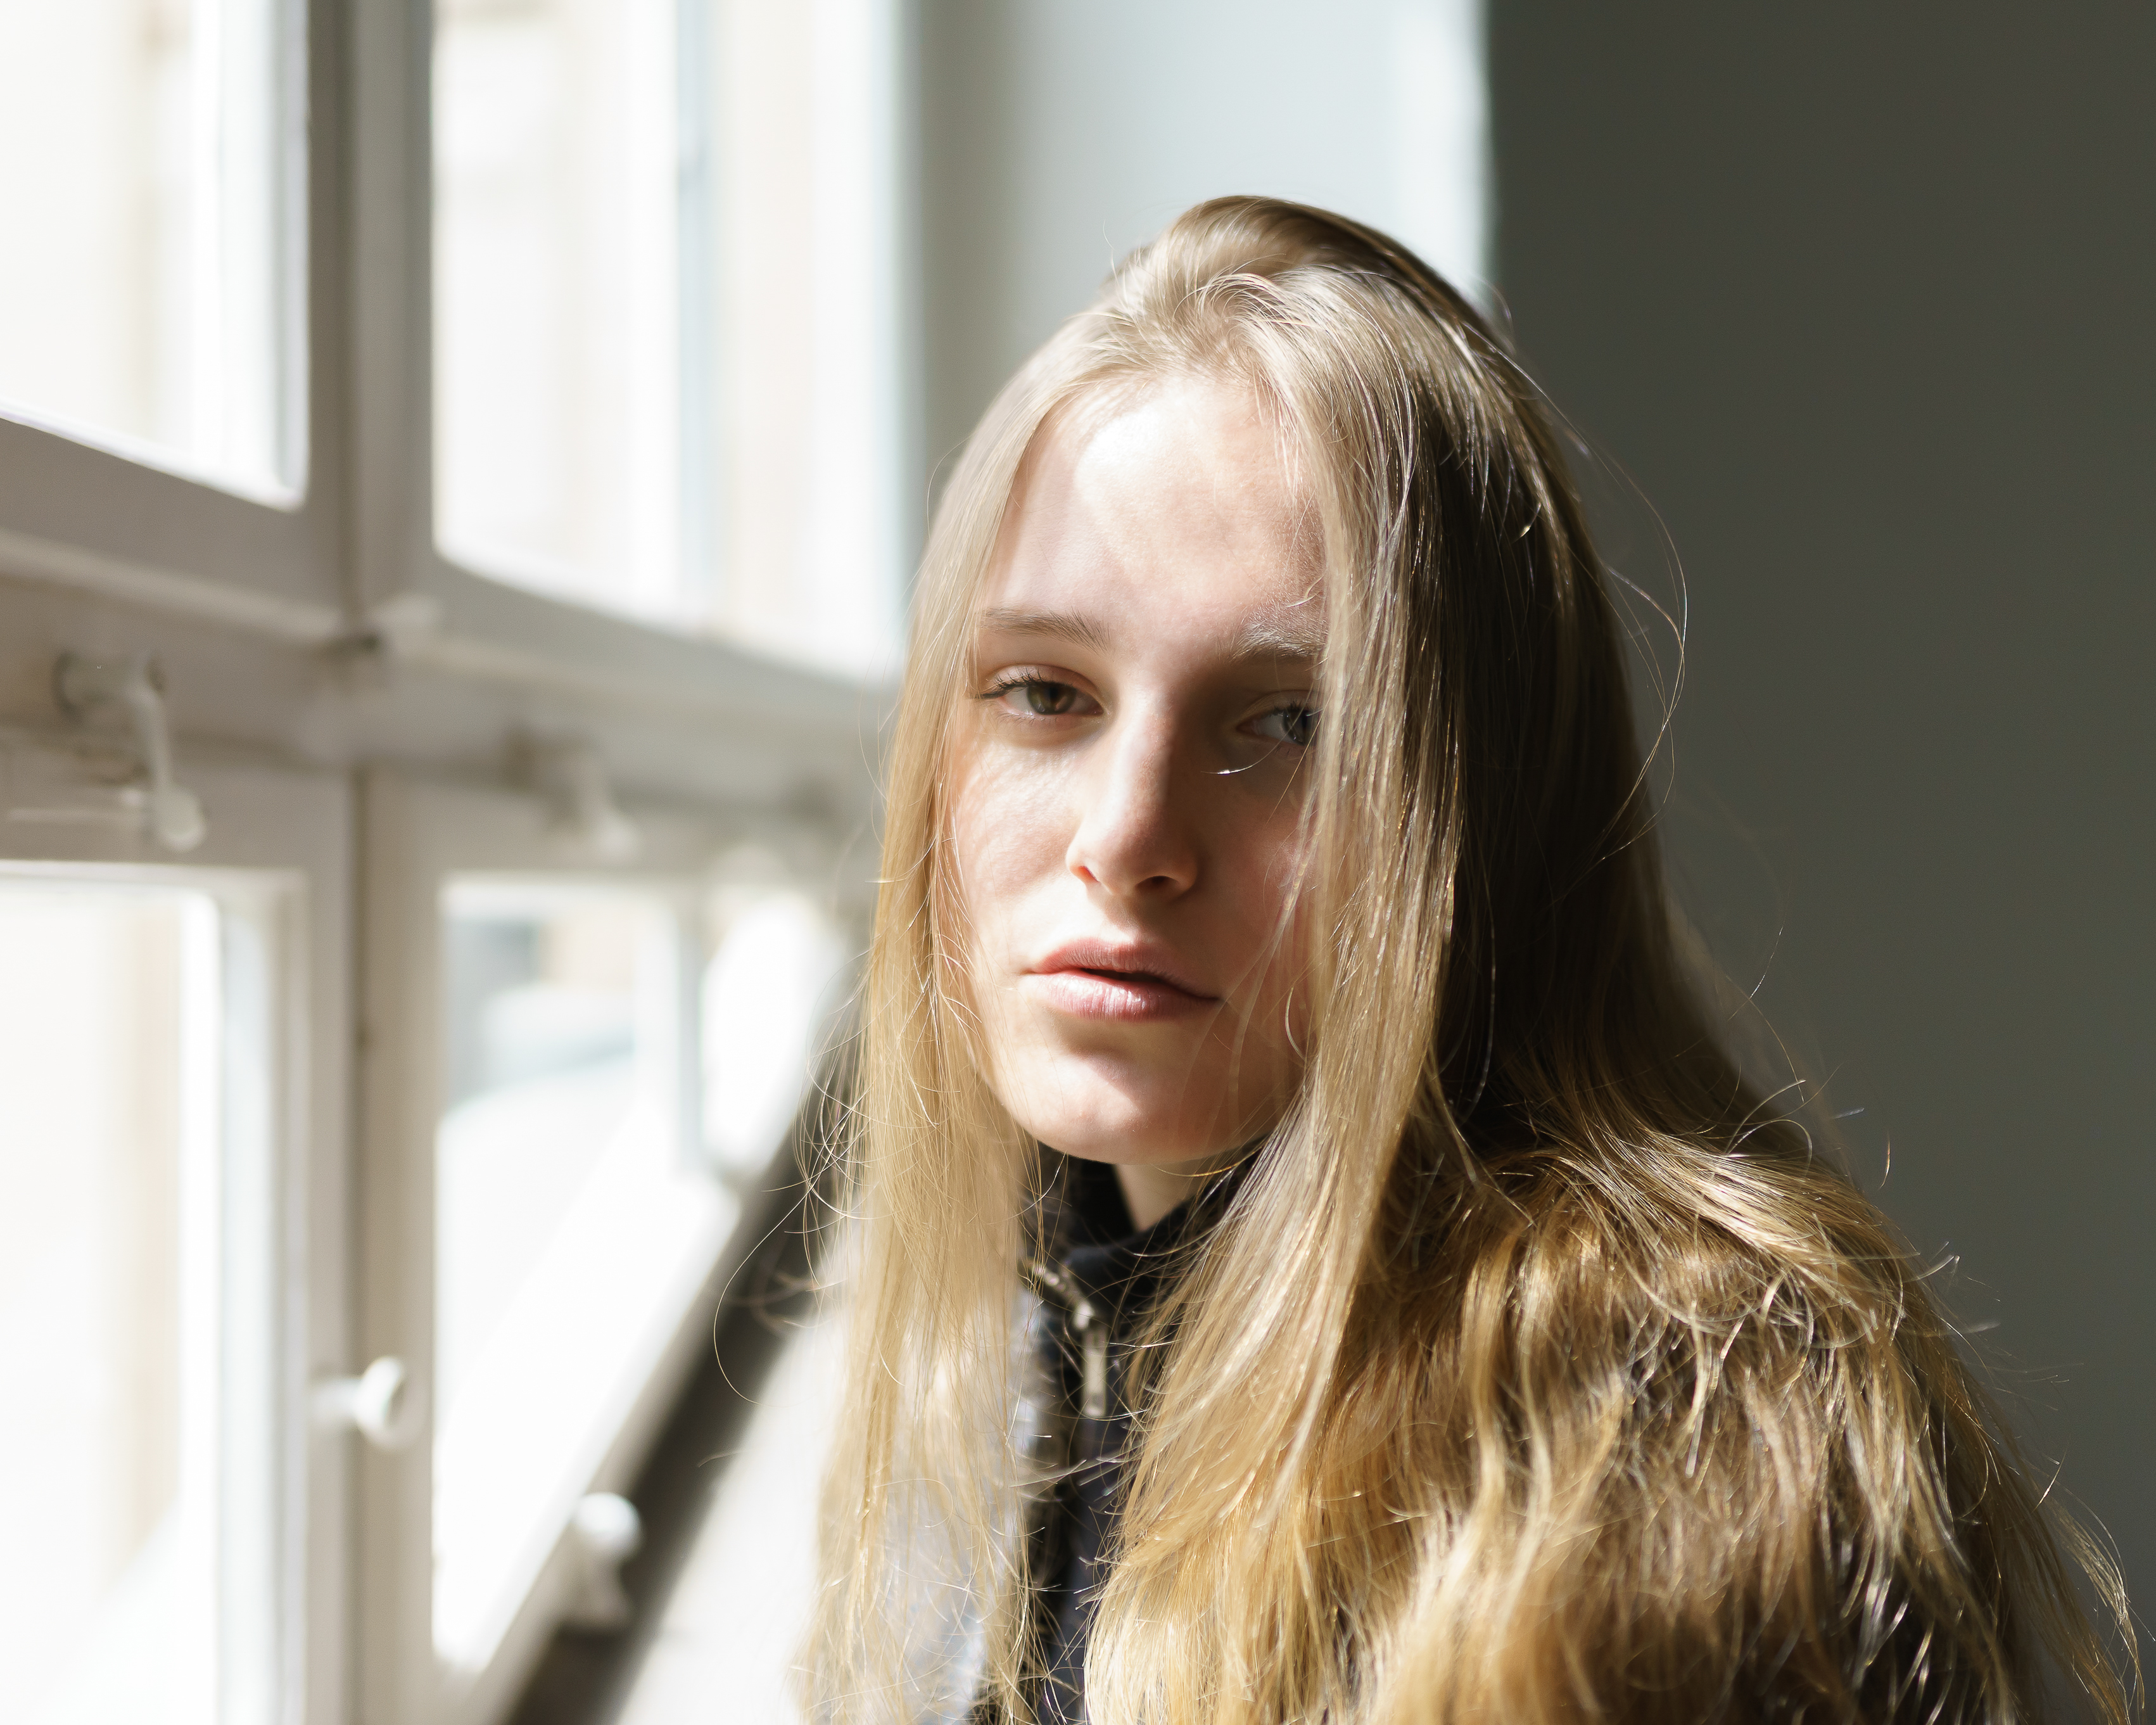
hair, face, blond, hairstyle, beauty, long hair, lip, brown hair, eye, hair coloring, layered hair, photography, surfer hair, fur, window, feathered hair, model, street fashion, portrait photography, photo shoot